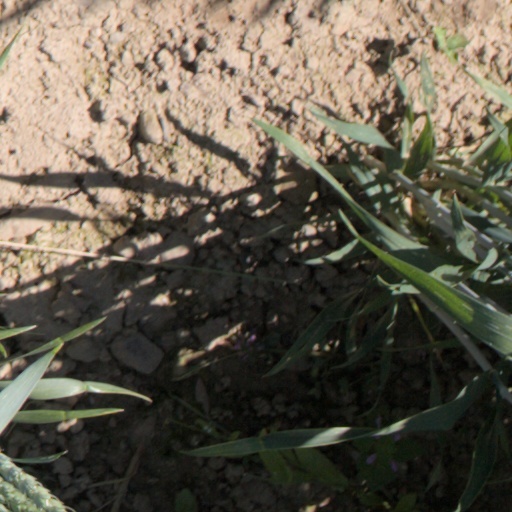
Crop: wheat